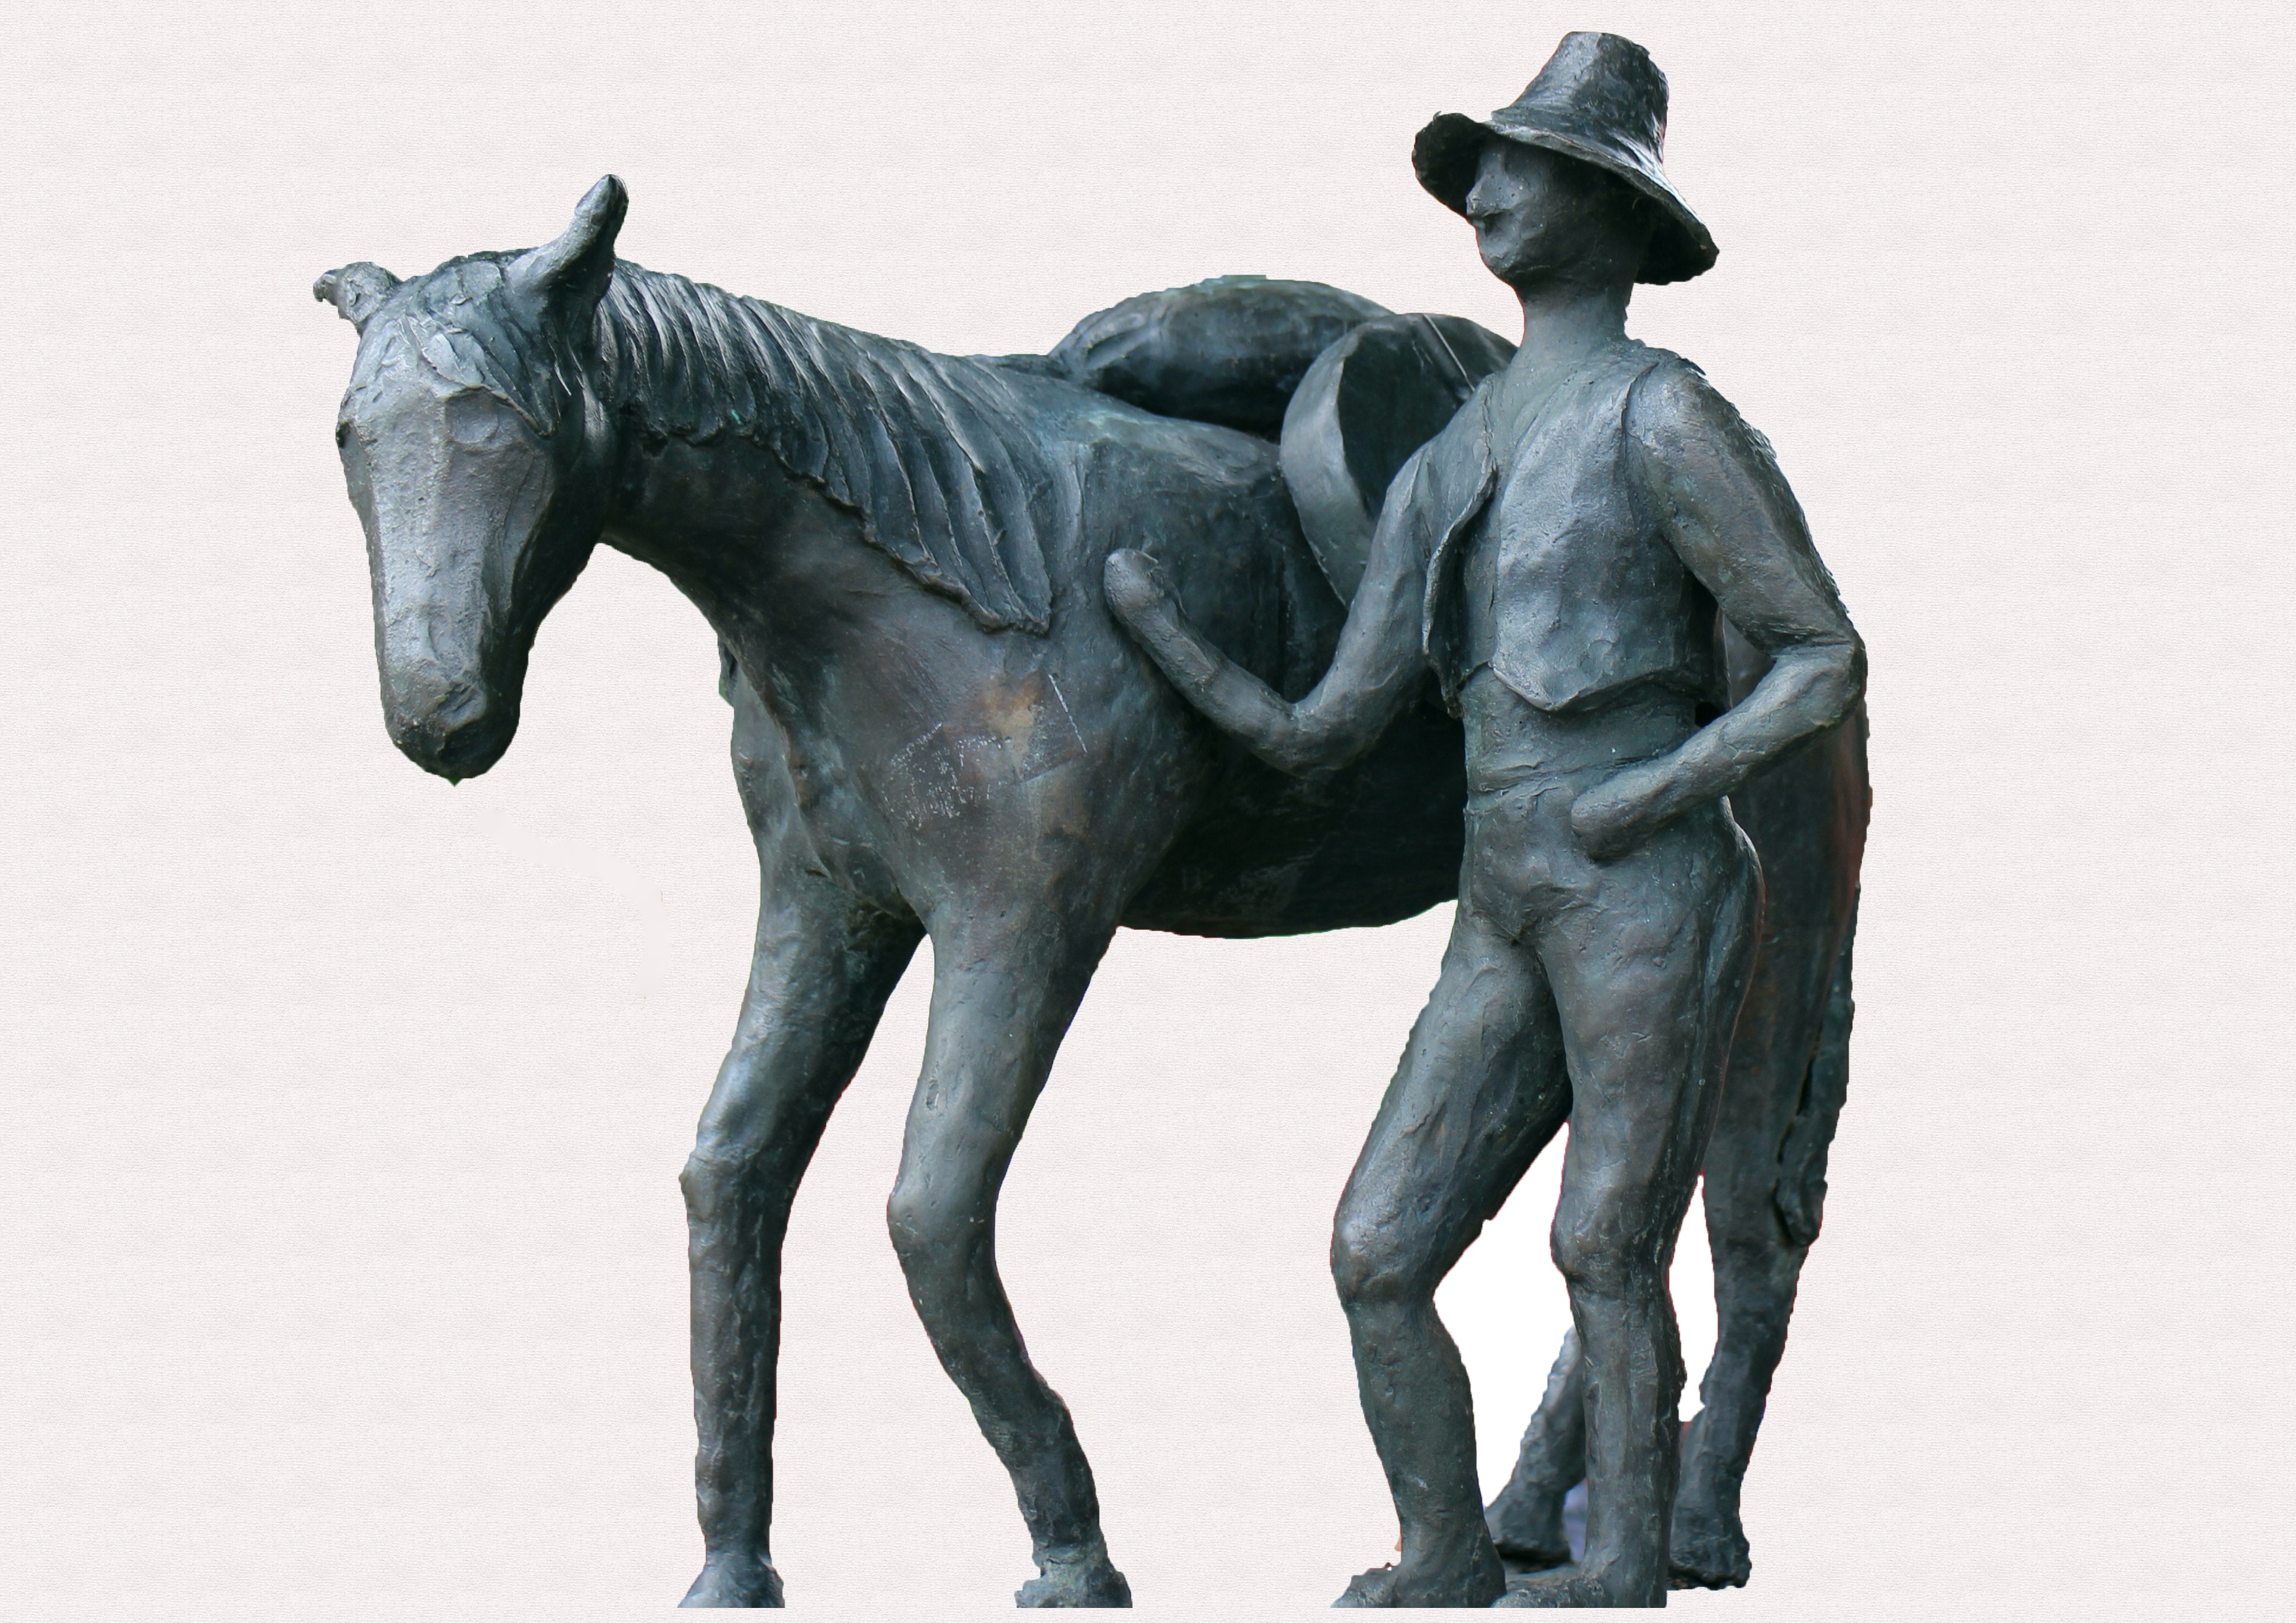
silhouette, monument, statue, symbol, horse, stallion, sculpture, art, figure, bronze, reiter, bronze sculpture, horse like mammal